Muriel Cerf

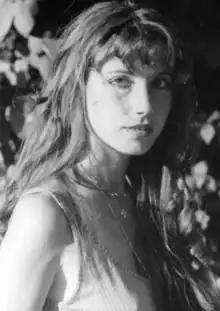

Her first book, "L'Antivoyage", was inspired by her travels in Southeast Asia, and was a major critical success. She was awarded the Prix Littéraire Valery Larbaud in 1975 for "Le Diable vert".